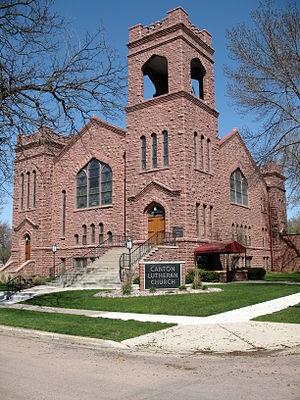
Canton est une ville située dans le Dakota du Sud, aux États-Unis. Elle est le siège du comté de Lincoln.